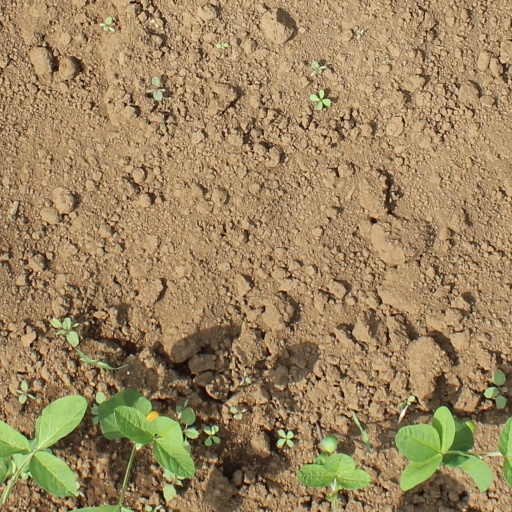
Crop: soybean